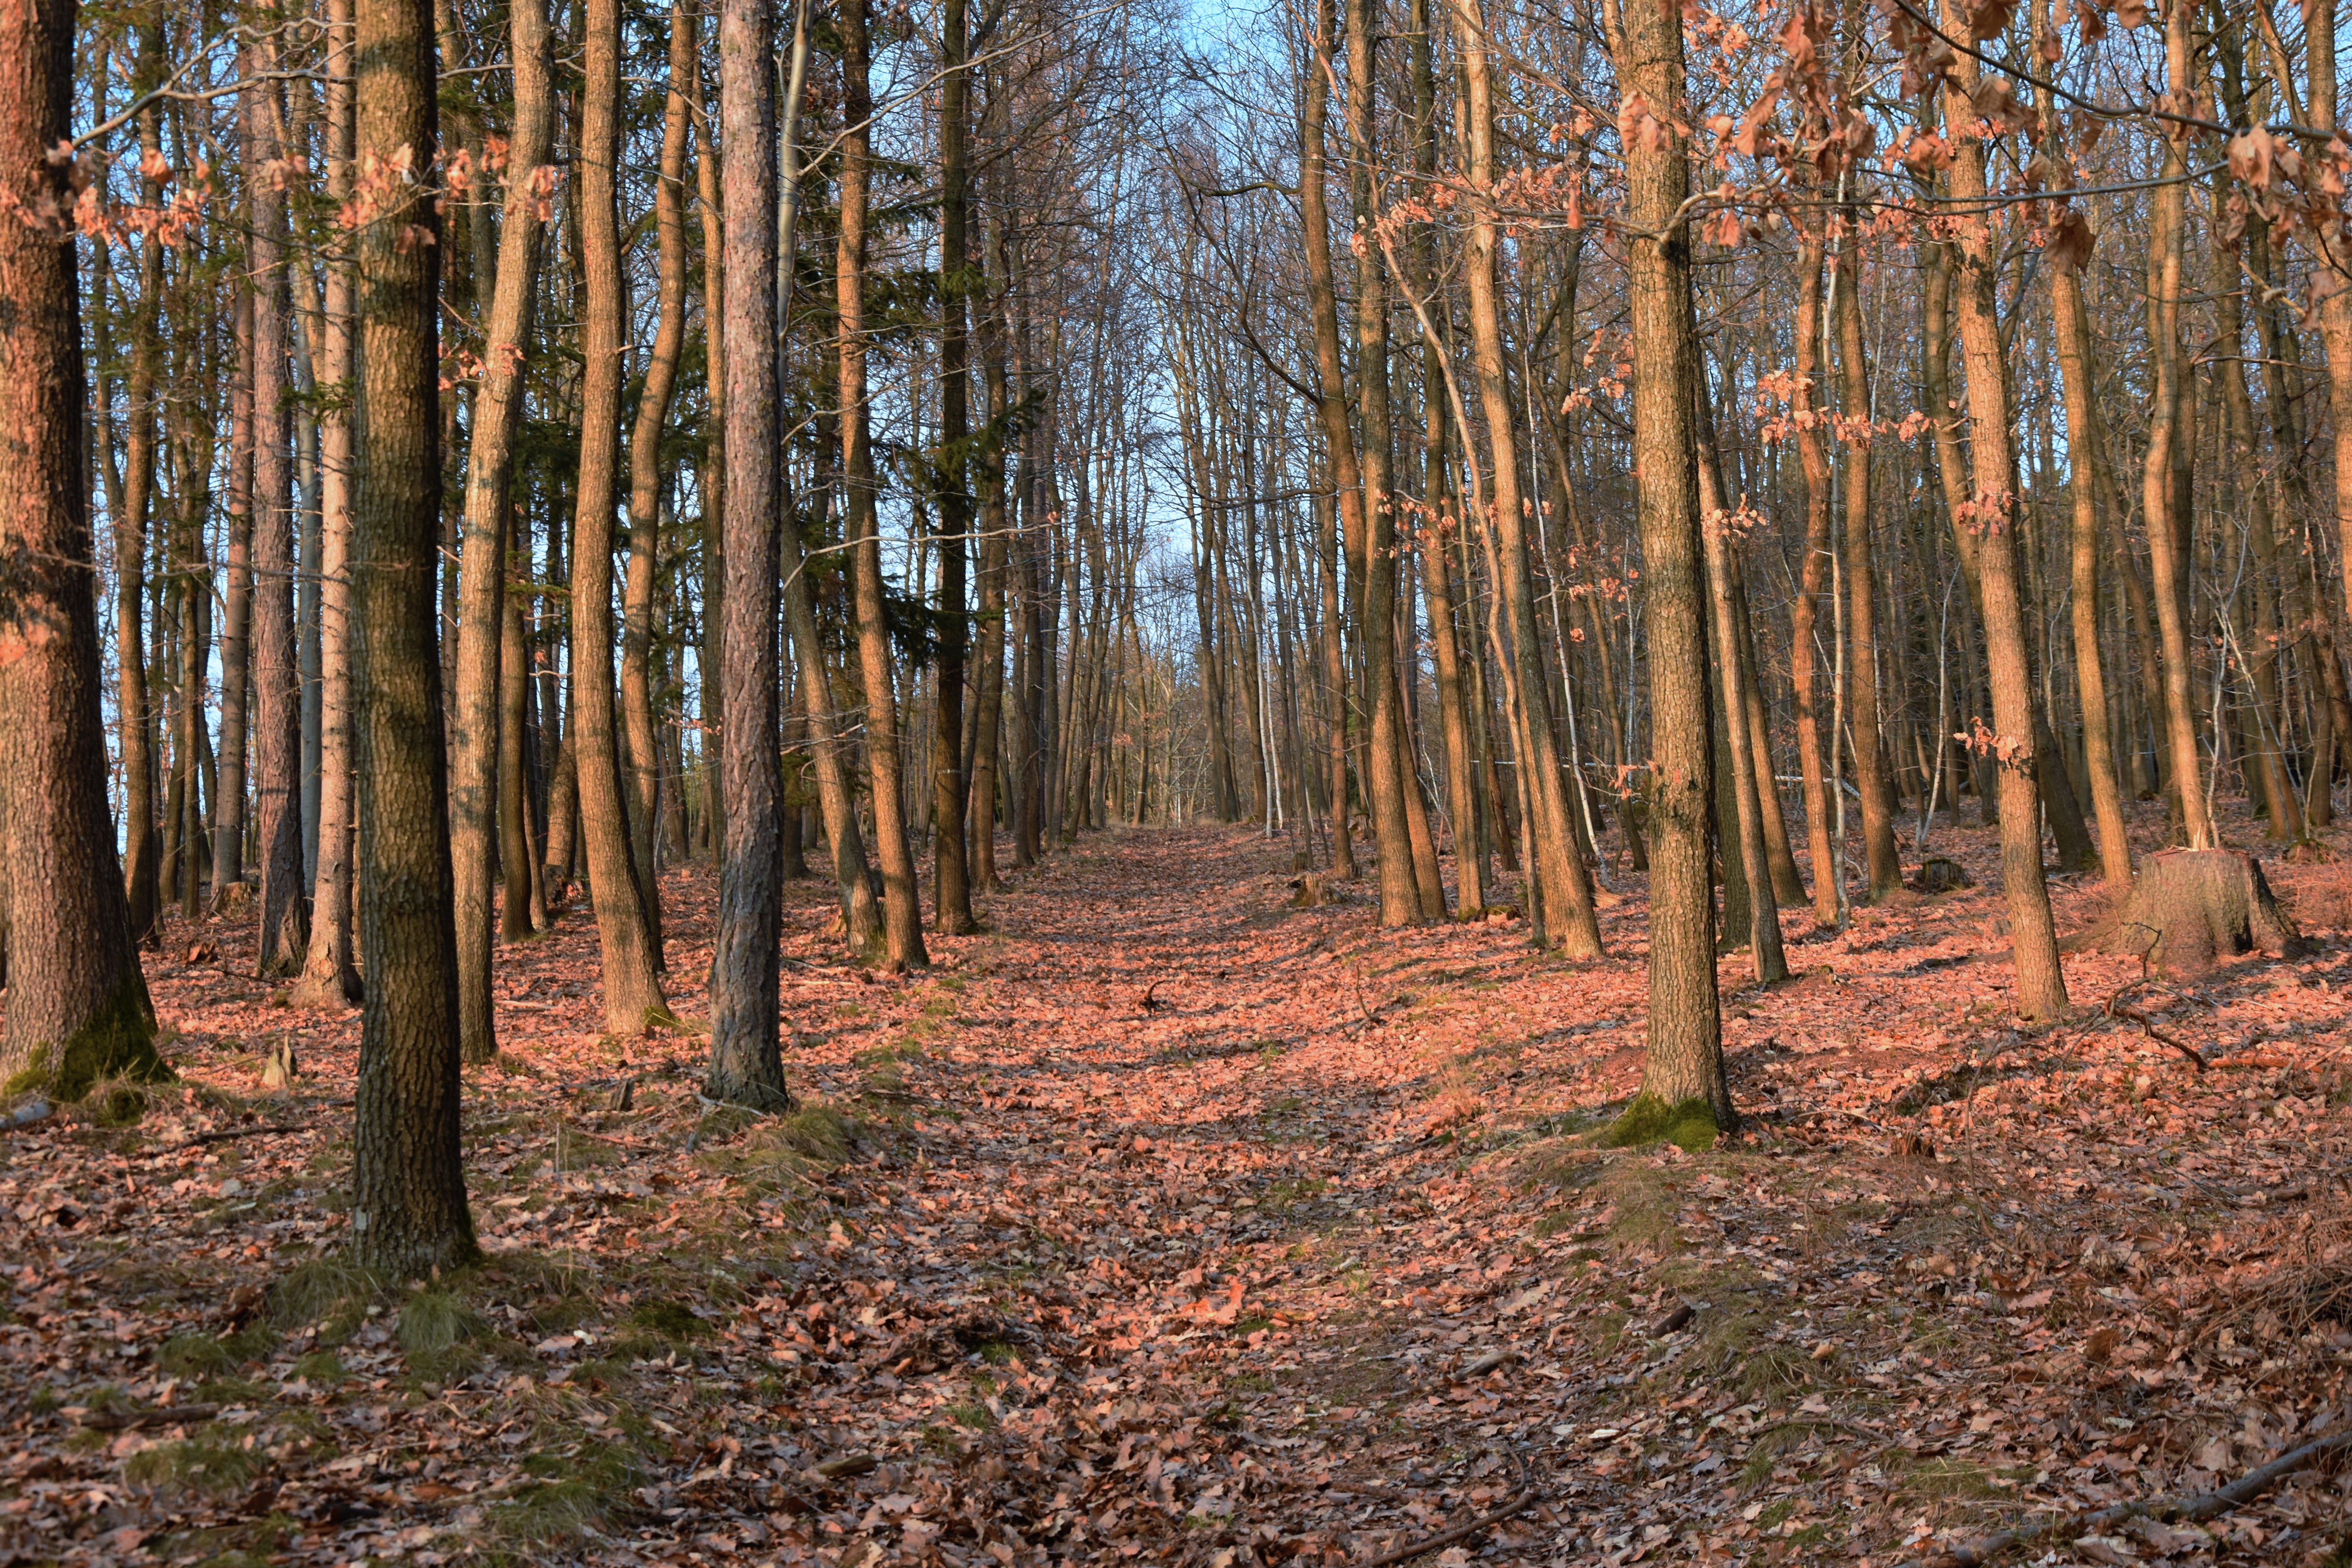
tree, nature, forest, wilderness, branch, plant, wood, sunset, trail, sunlight, leaf, spring, autumn, season, west, spruce, deciduous, wetland, grove, woodland, habitat, ecosystem, biome, old growth forest, natural environment, woody plant, temperate broadleaf and mixed forest, temperate coniferous forest